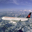
Label: airplane